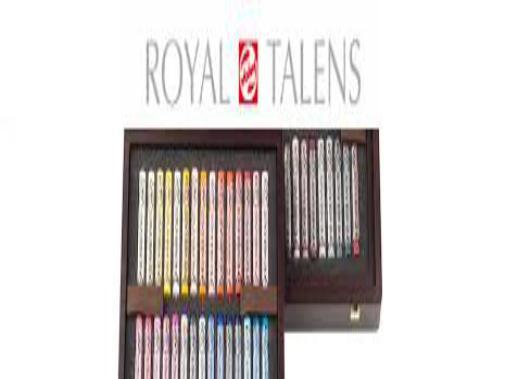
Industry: Necessities